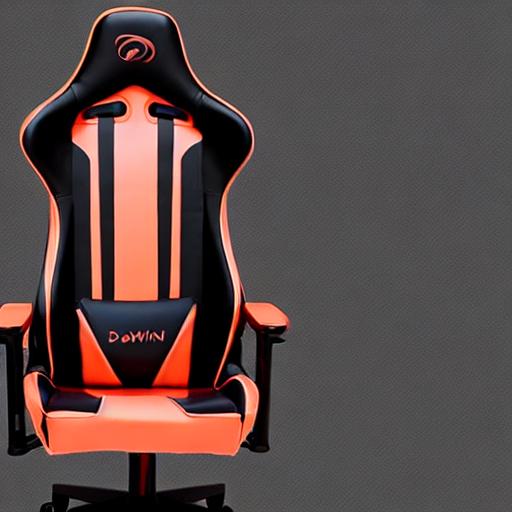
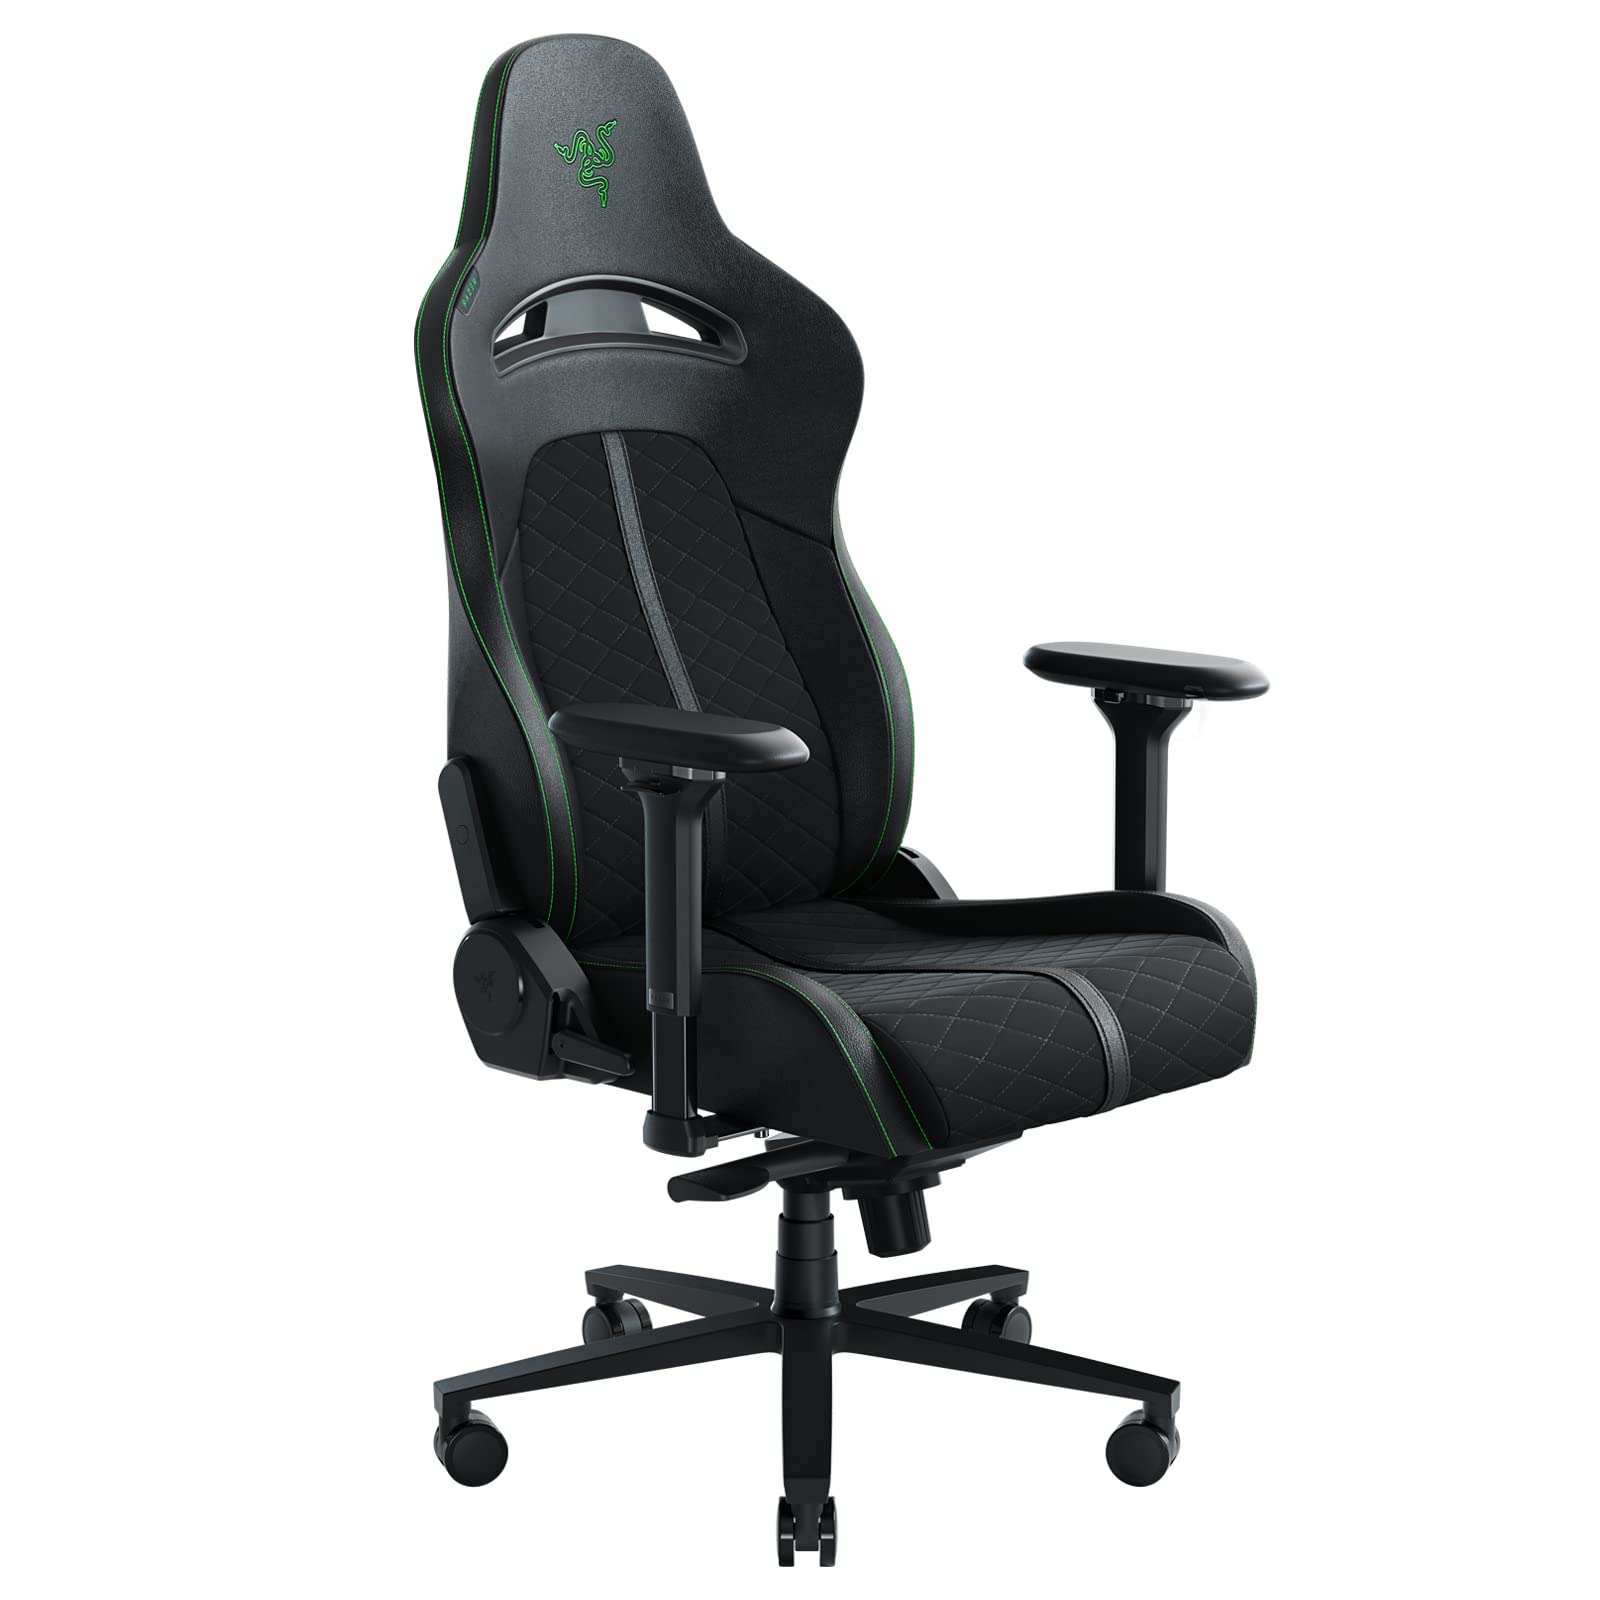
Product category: items_chair
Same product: no